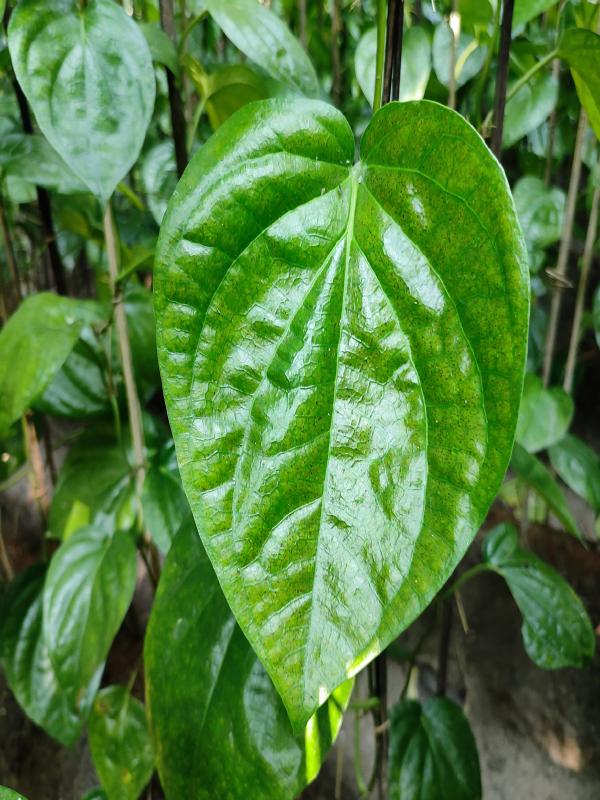
Label: Healthy_Leaf